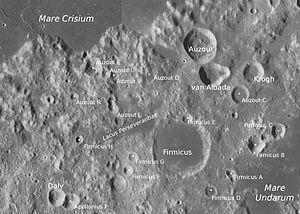
Firmicus est un cratère d'impact lunaire situé à l'est de la face visible de la Lune. Il se trouve sur la rive occidentale de la Mare Undarum, au nord-est du cratère Apollonius et à côté des cratères Auzout et Dubyago. Le bord de ce cratère touche la petite mare lunaire du Lacus Perseverantiae. L'intérieur du cratère possède un albédo de même luminosité que la Mare Crisium voisine.
Le cratère de Krogh est un petit cratère d'impact lunaire qui se trouve dans la partie orientale de la Lune, au sud-est du cratère de l'Auzout. Ce cratère, anciennement désigné Azout B, fut renommé par l'UAI en l'hommage du scientifique danois, Schack August Steenberg Krogh.